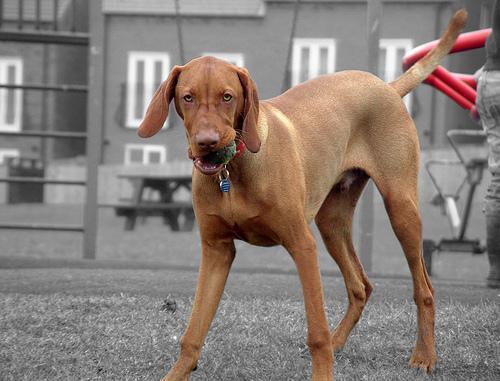
vizsla